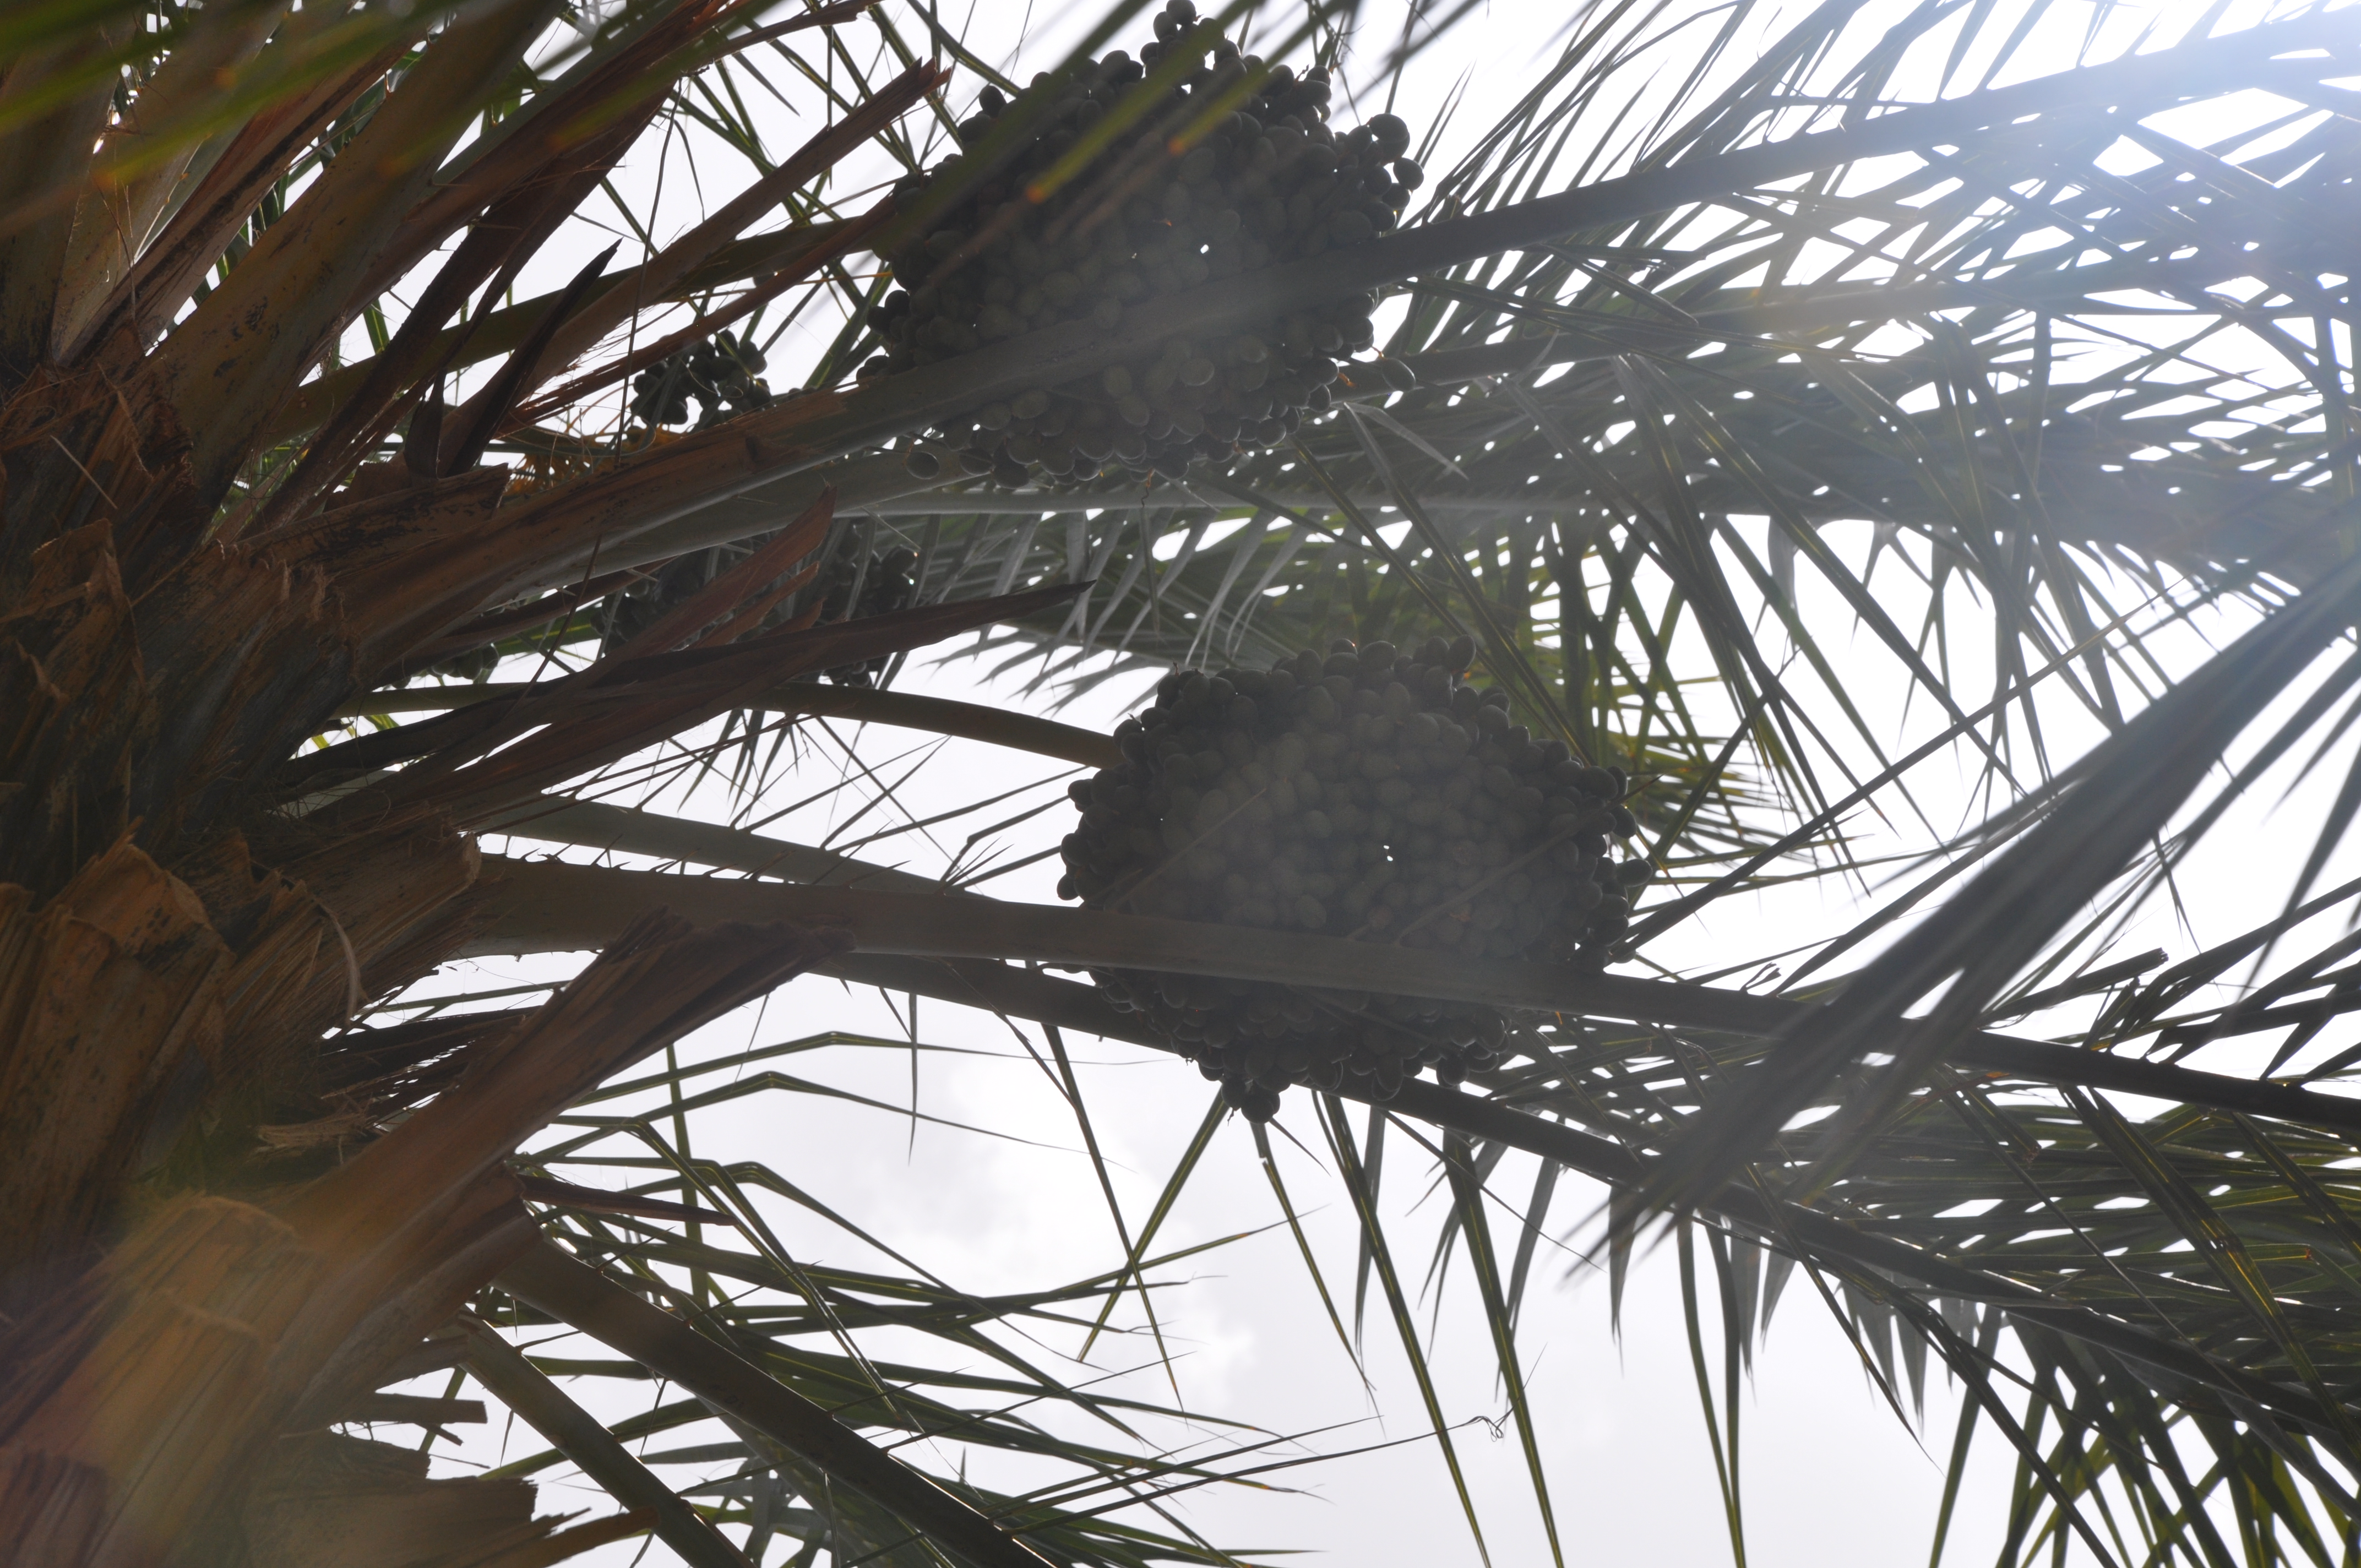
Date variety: bouisthami